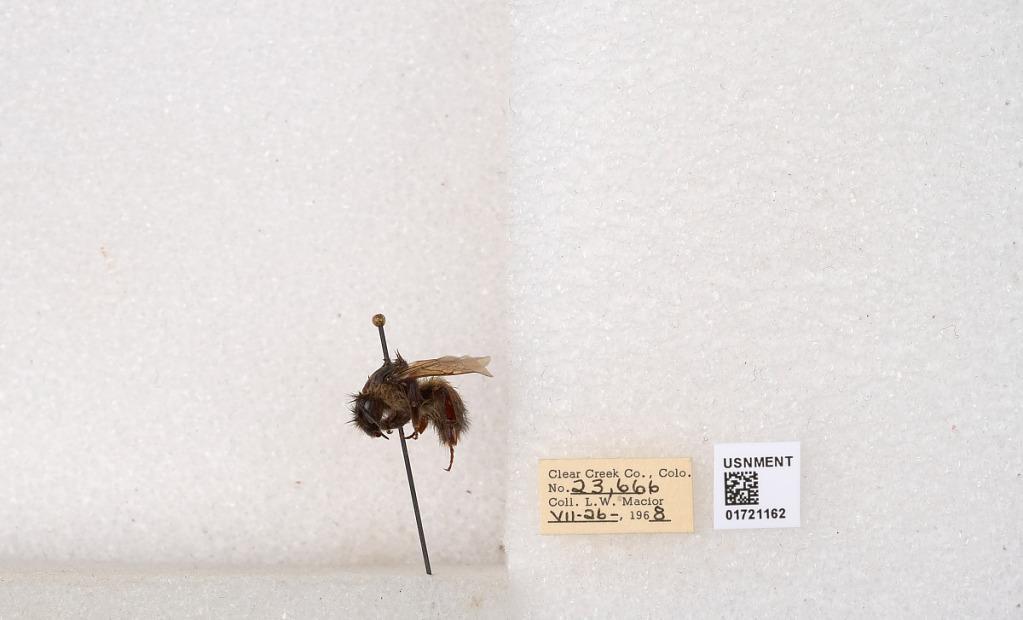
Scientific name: Bombus kirbyellus
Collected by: L. Macior
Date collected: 1968-7-26
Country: United States
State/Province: Colorado
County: Clear Creek
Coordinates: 39.6891, -105.644